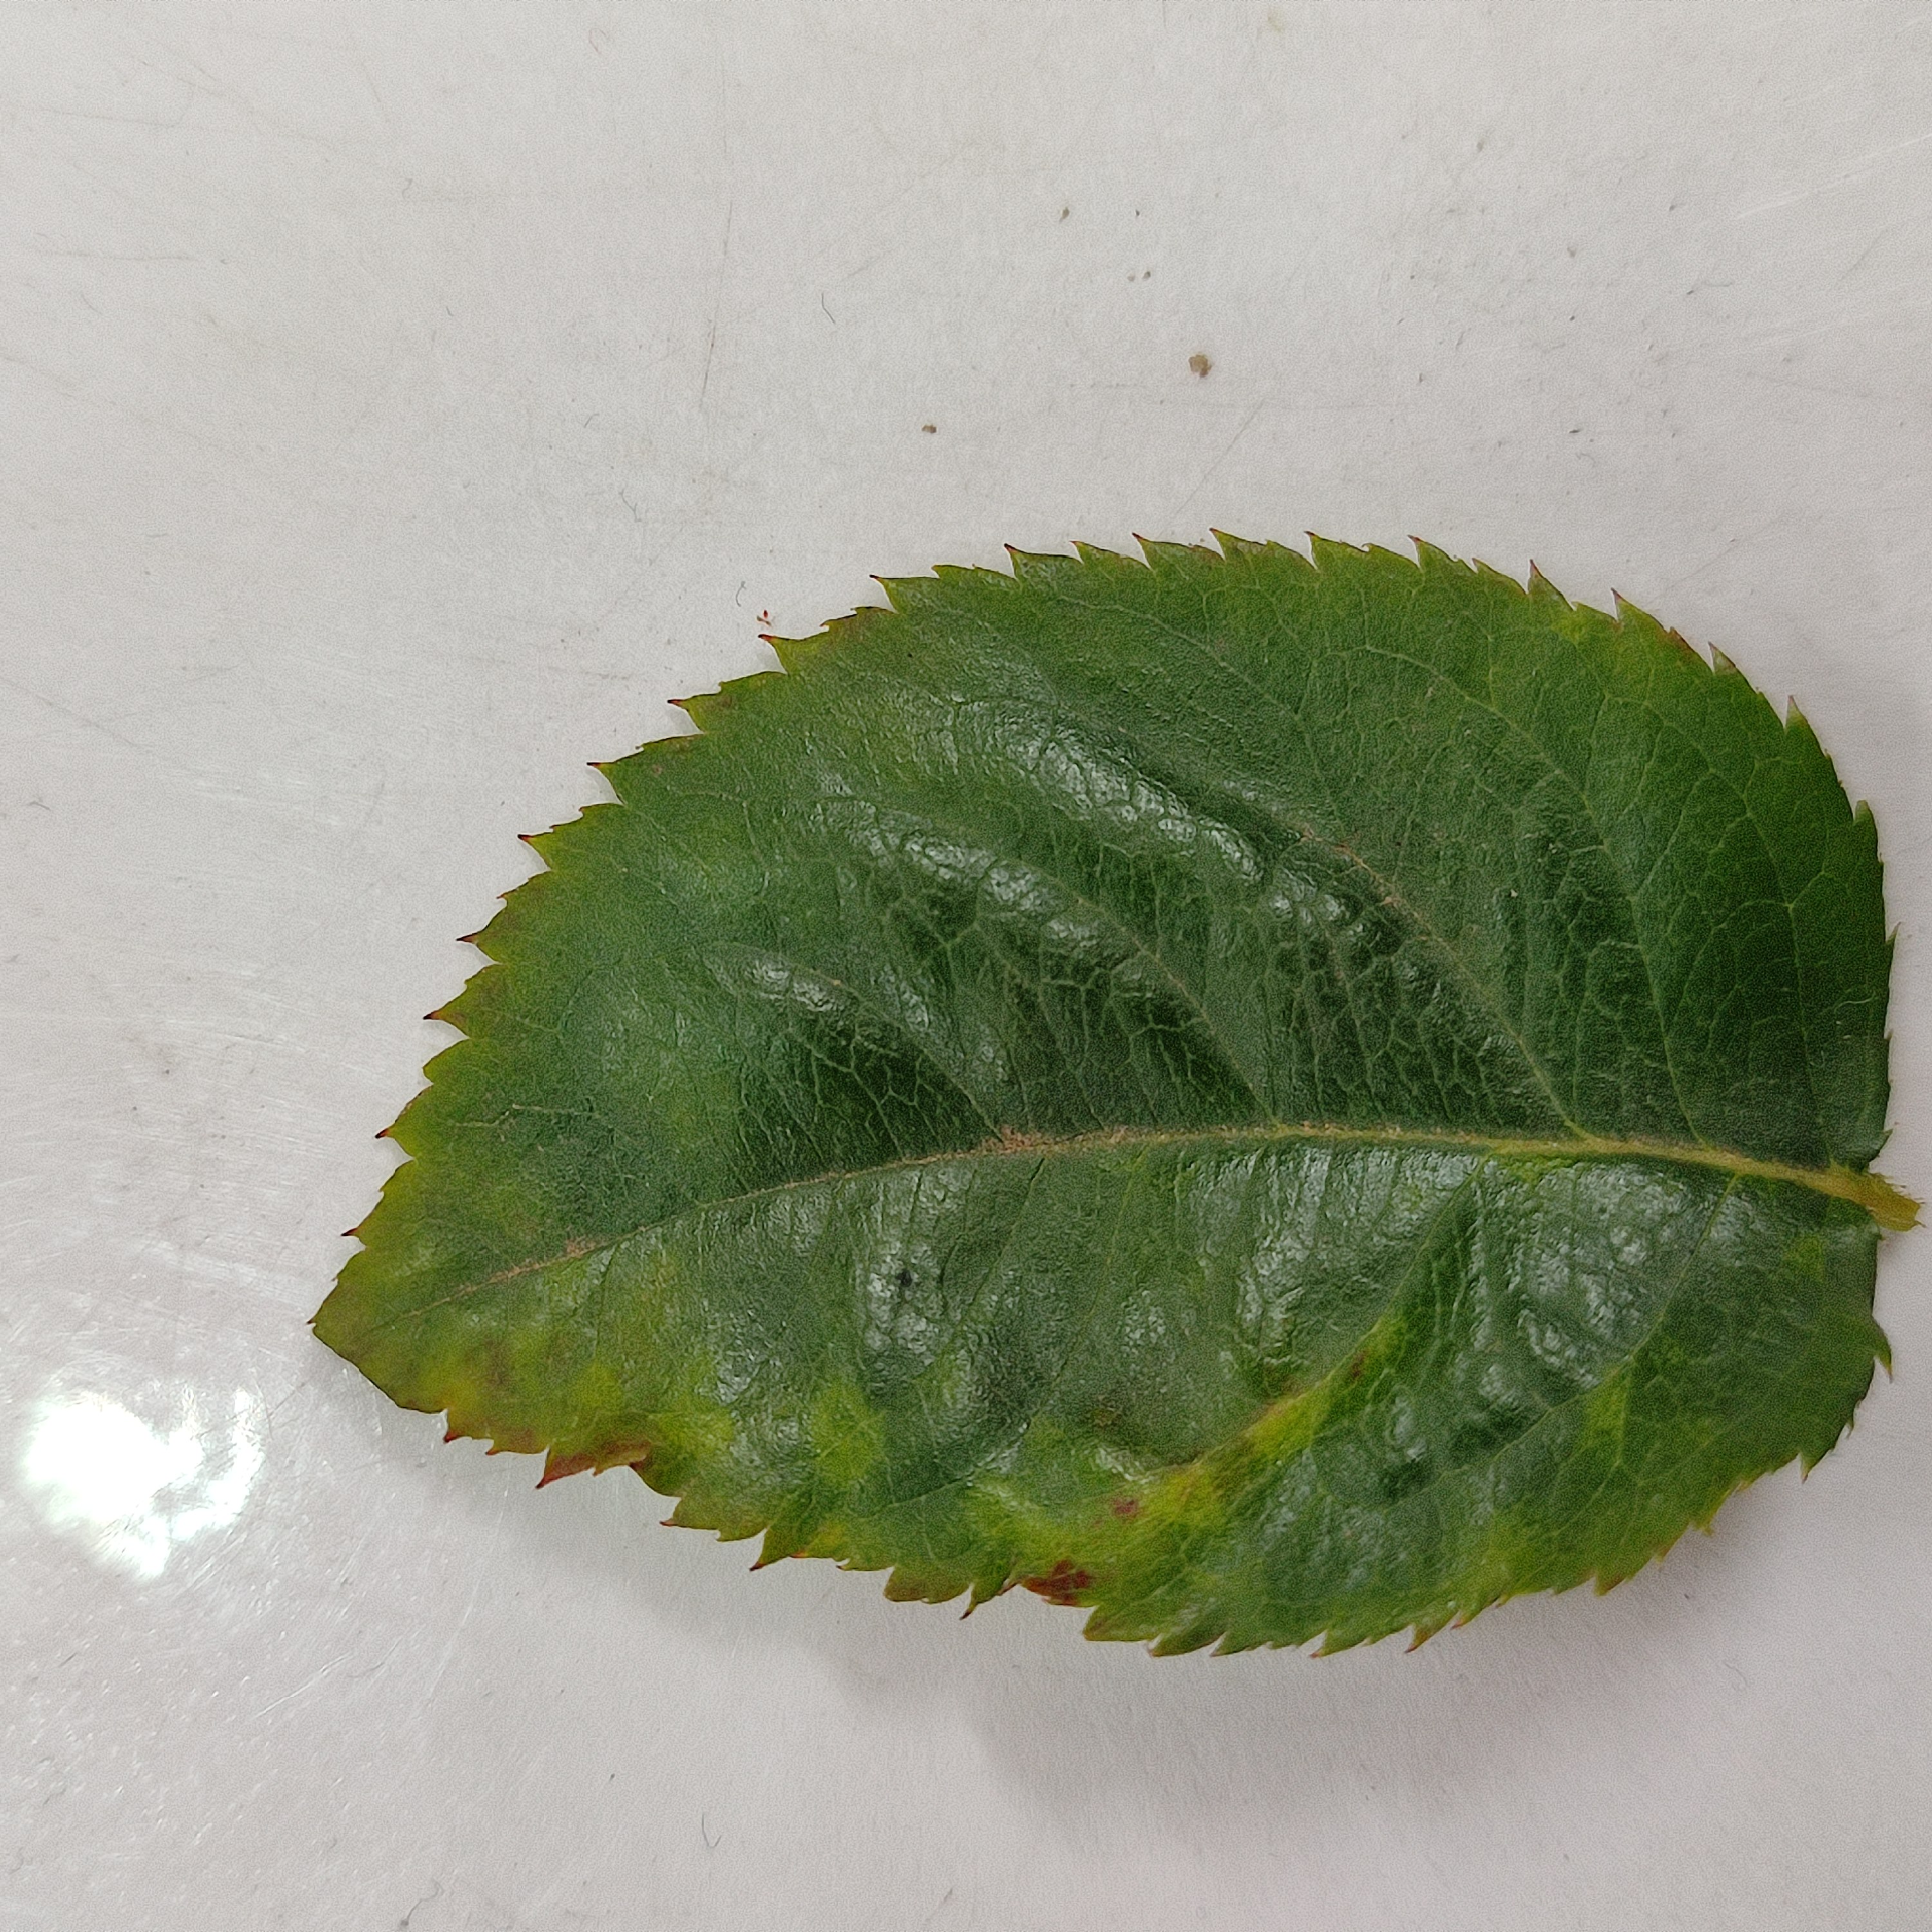
Label: Healthy Leaf